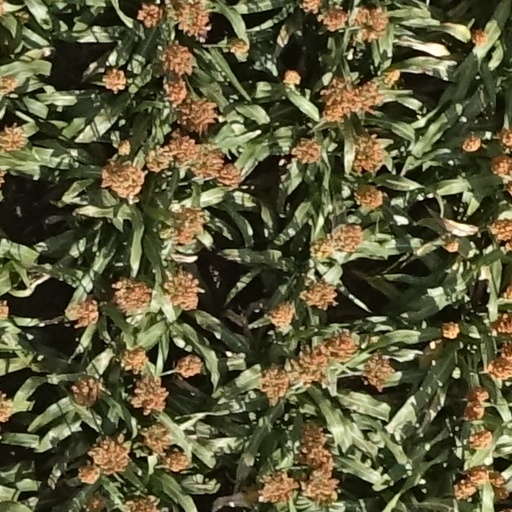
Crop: sorghum